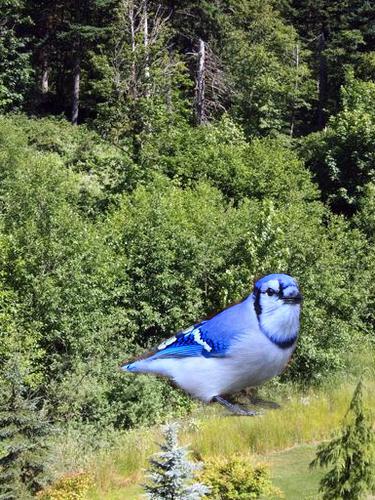
Bird species: Blue_Jay
Bird type: landbird
Background: land